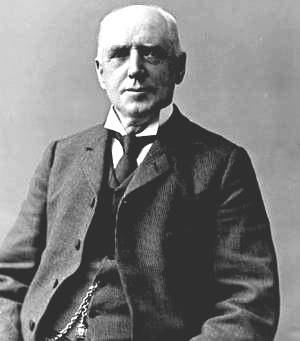
Ezra Butler Eddy est un homme d'affaires, industriel et homme politique canadien. Il fonda l'entreprise E. B. Eddy. Il fut député conservateur à l'Assemblée législative du Québec, échevin et maire de Hull.